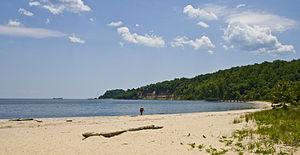
Parc naturel de Flag Ponds, comté de Calvert, Maryland, Etats-Unis